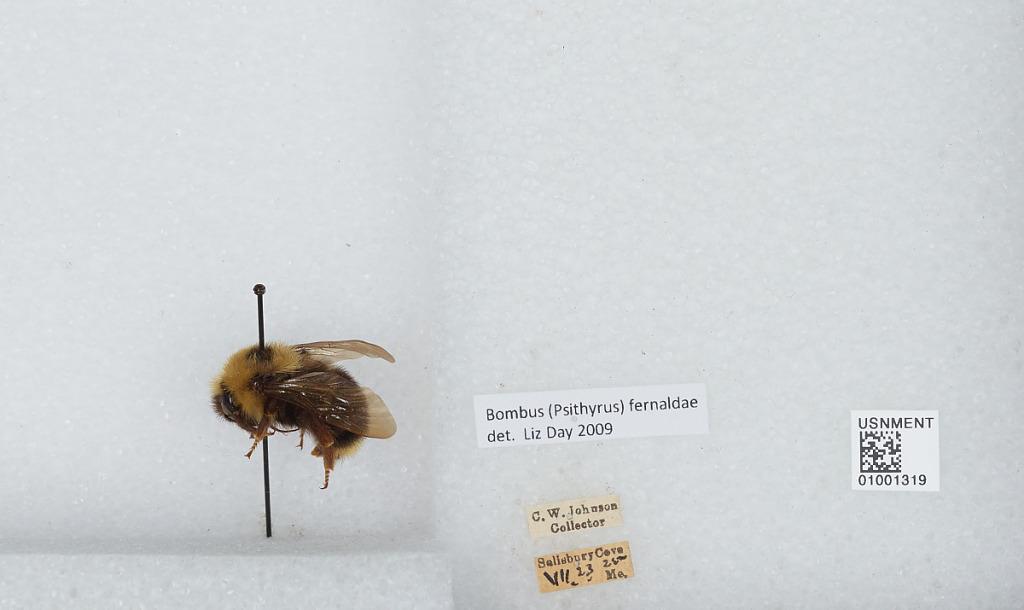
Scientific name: Bombus (Psithyrus) fernaldae (Franklin)
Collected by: C. Johnson
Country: United States
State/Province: Maine
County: Hancock
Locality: Salisbury Cove
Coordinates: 44.4322, -68.2903
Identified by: Day, Liz